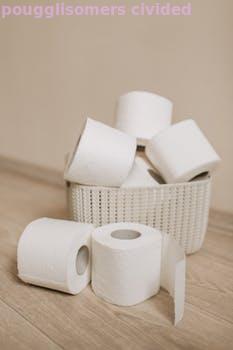
Label: Watermark